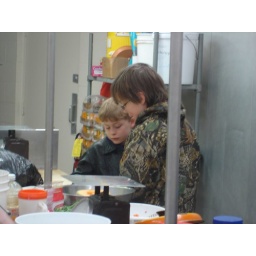
Cordy & RJ looking at the recipe book in the zoo kitchen